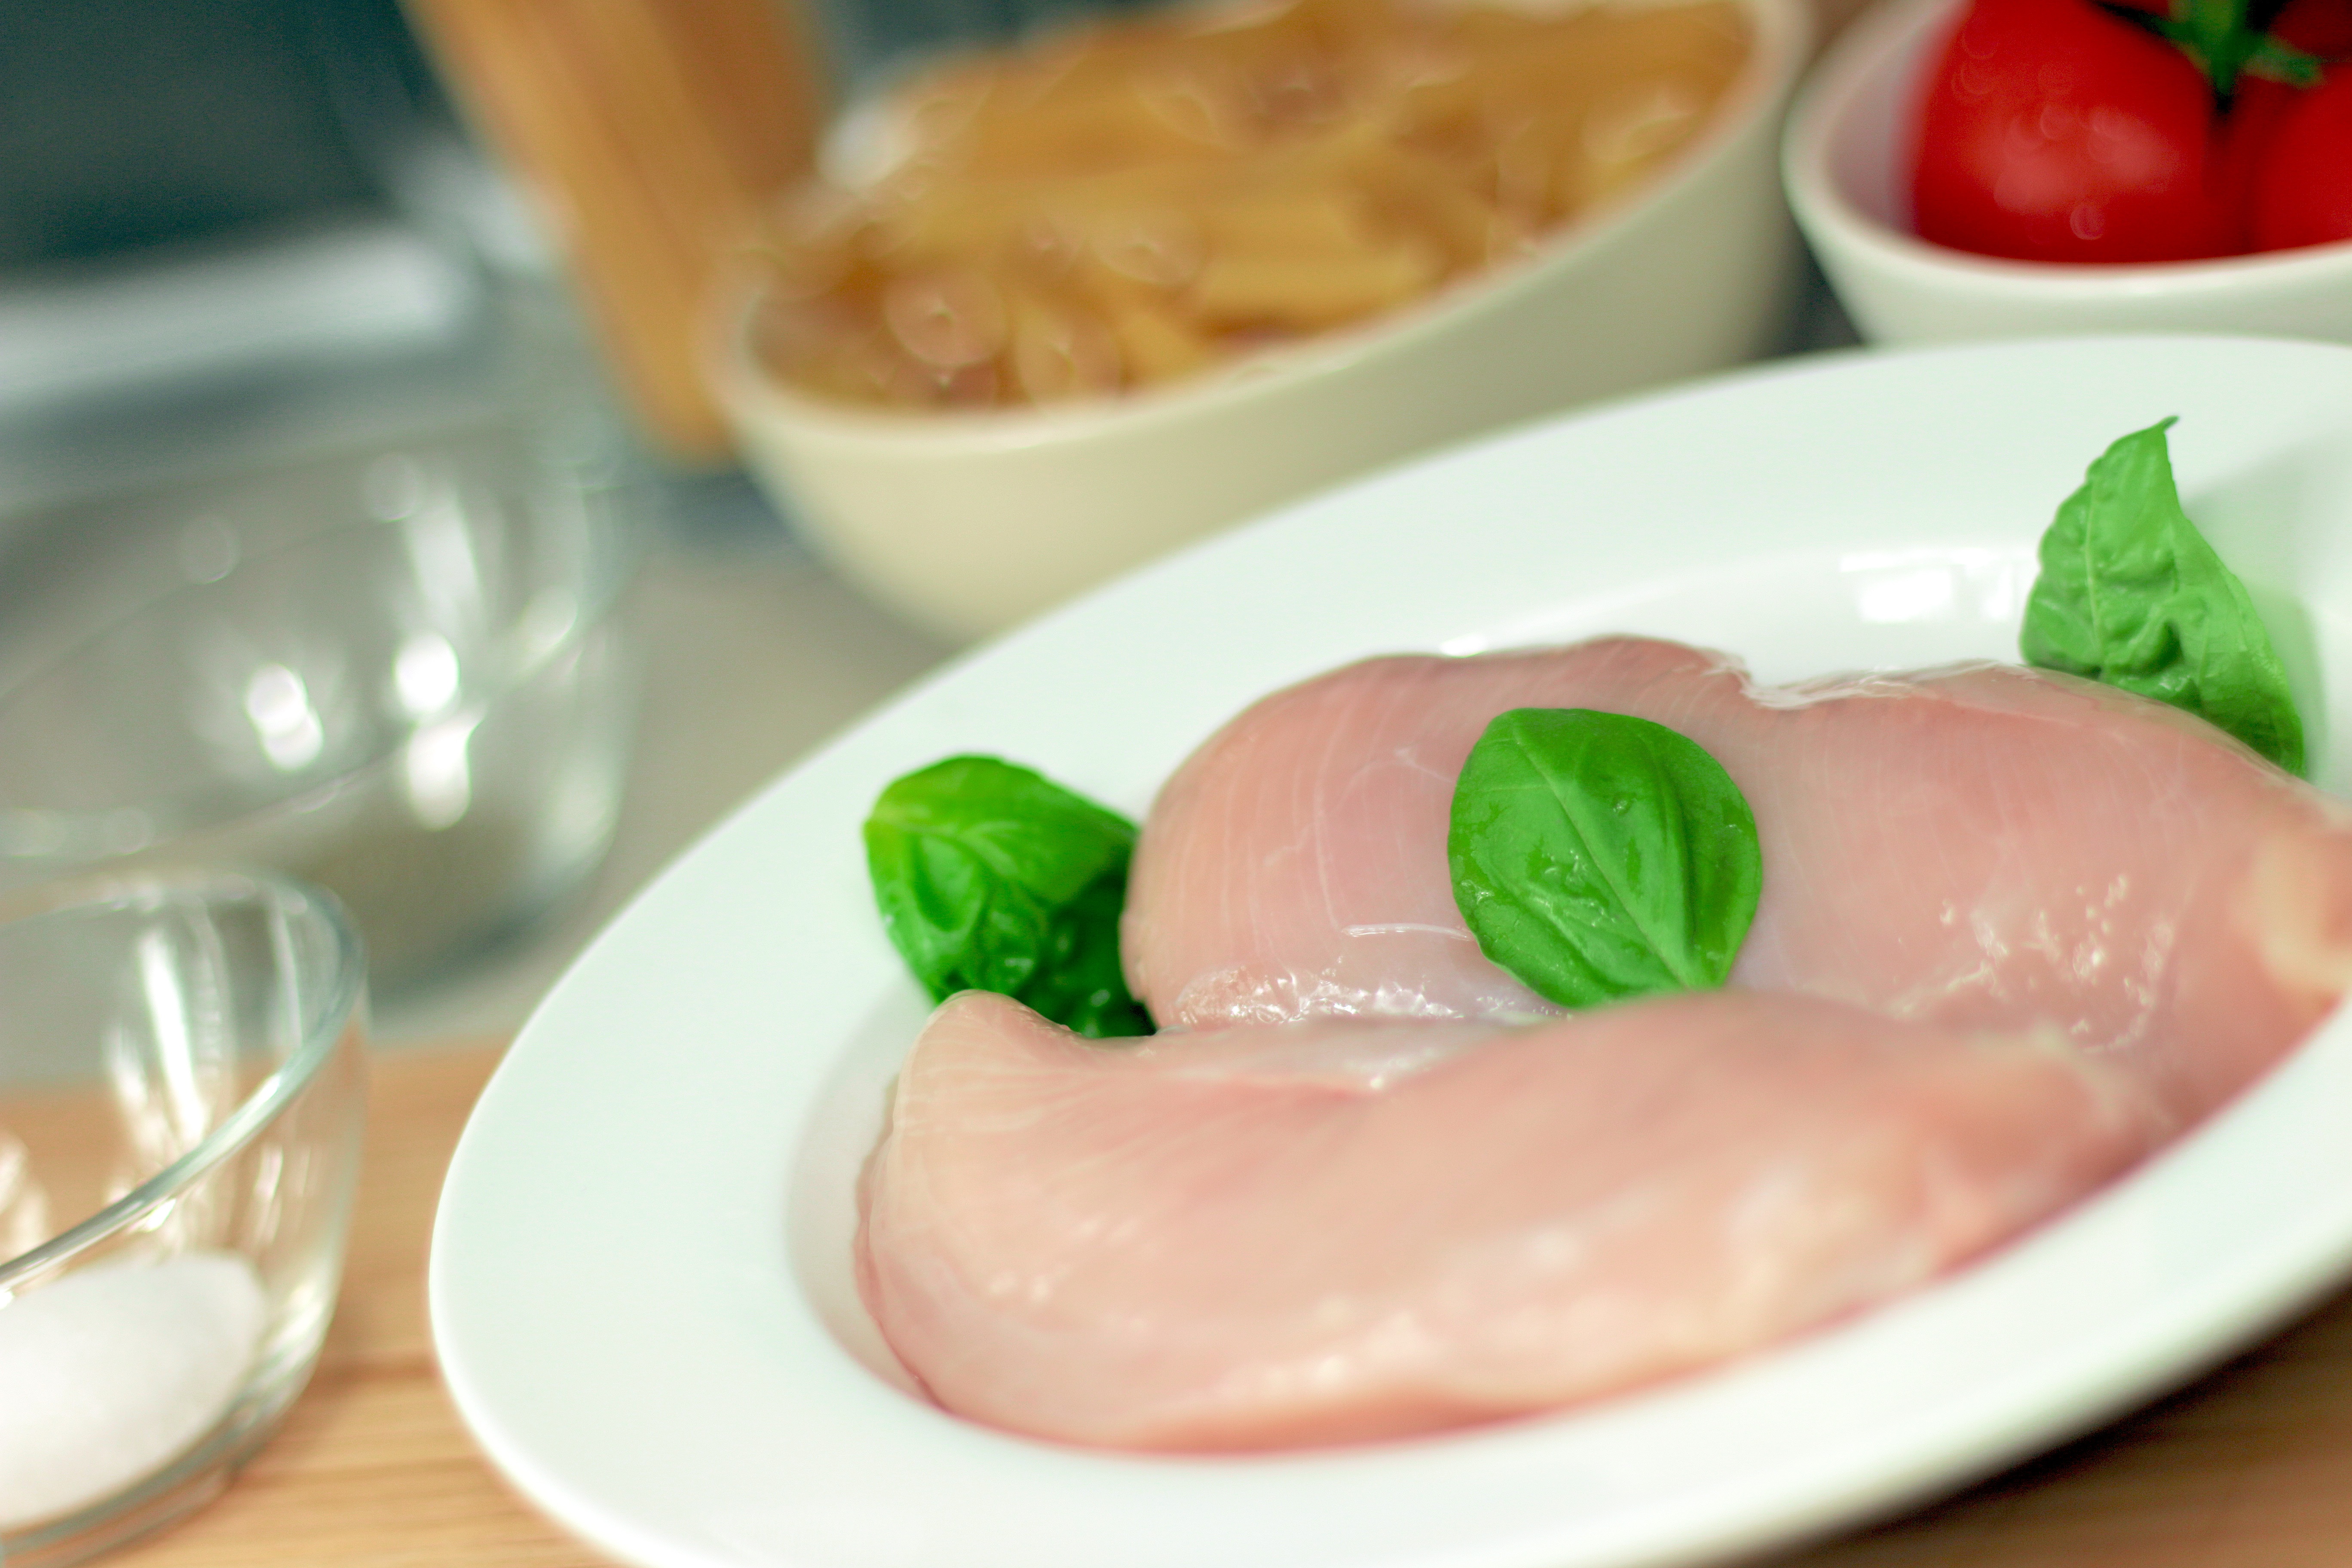
dish, meal, food, cooking, ingredient, produce, plate, kitchen, pink, breakfast, meat, lunch, cuisine, chicken, asian food, raw, butchery, ingredients, butcher, chop, bowls, protein, uncooked, chinese food, chicken breast, turkey hen